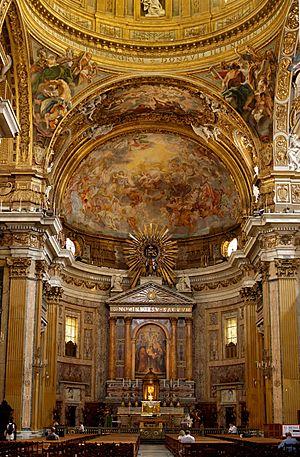
A strictement parler les églises du Gesù sont consacrées au Très-saint-nom-de-Jésus. Elles ont toutes un rapport plus ou moins étroit avec la première église du Gesù de Rome. En chacune de ces églises le monogramme du nom de Jésus, le IHS, est proéminent.